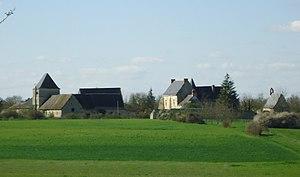
Vue sud-est de l'ensemble seigneurial de Poizieux.
Lasse est une ancienne commune française située dans le département de Maine-et-Loire, en région Pays de la Loire. Le 15 décembre 2016, la commune devient une commune déléguée au sein de la commune nouvelle de Noyant-Villages.